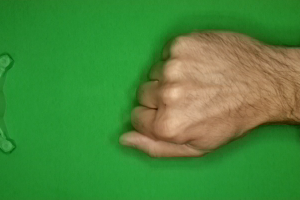
Label: rock